Methane functionalization

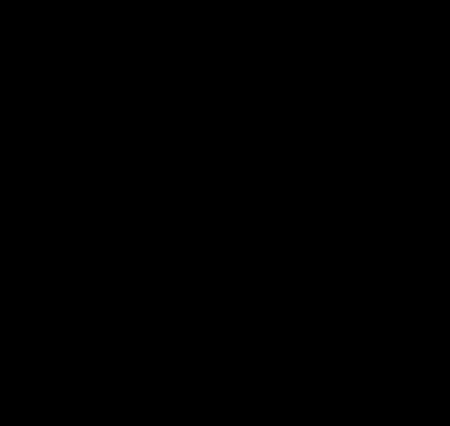

Another example of acetic acid synthesis was demonstrated by Pombeiro et al., which used vanadium-based complexes in trifluoroacetic acid with peroxodisulfate as the oxidant. The proposed mechanism involves a radical mechanism, where methane is the methyl source and trifluoroacetic acid is the carbonyl source. Minor side products were formed, including methyltrifluoroacetate and methylsulfate.